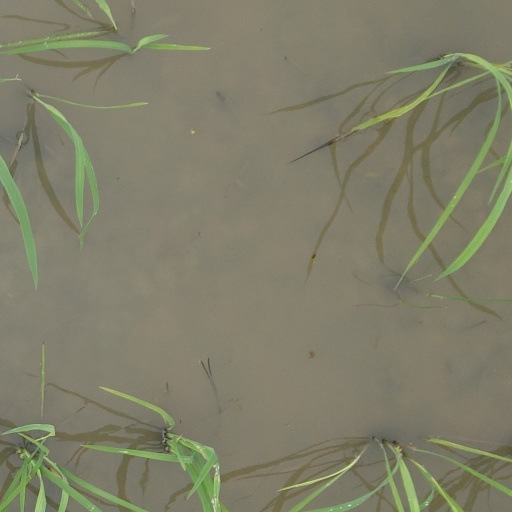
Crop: rice